Reformation in Zürich

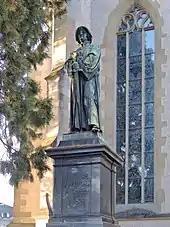
Zwingli memorial at Wasserkirche, Limmatquai in Zürich.

Zwingli was born during a time of emerging Swiss patriotism and increasing criticism of the Swiss mercenary system, he attended the University of Vienna and the University of Basel, a Renaissance humanism. He continued his studies while he served as a pastor in Glarus and later in Einsiedeln, where he was influenced by the writings of Erasmus. In 1518, Zwingli became the pastor of the Grossmünster church where he began to preach ideas on reforming the Catholic Church. Oswald Myconius, a close friend of Zwingli, was teaching Latin at the "Fraumünster" cathedral school to the women. In January 1519 Ulrich Zwingli began at the Grossmünster church to put the Gospel into the center of the mass and to translate the Bible into the German language. Zwingli wrote about Katharina von Zimmern: "She belongs to the party of Christ and does not refuse any Support to me."